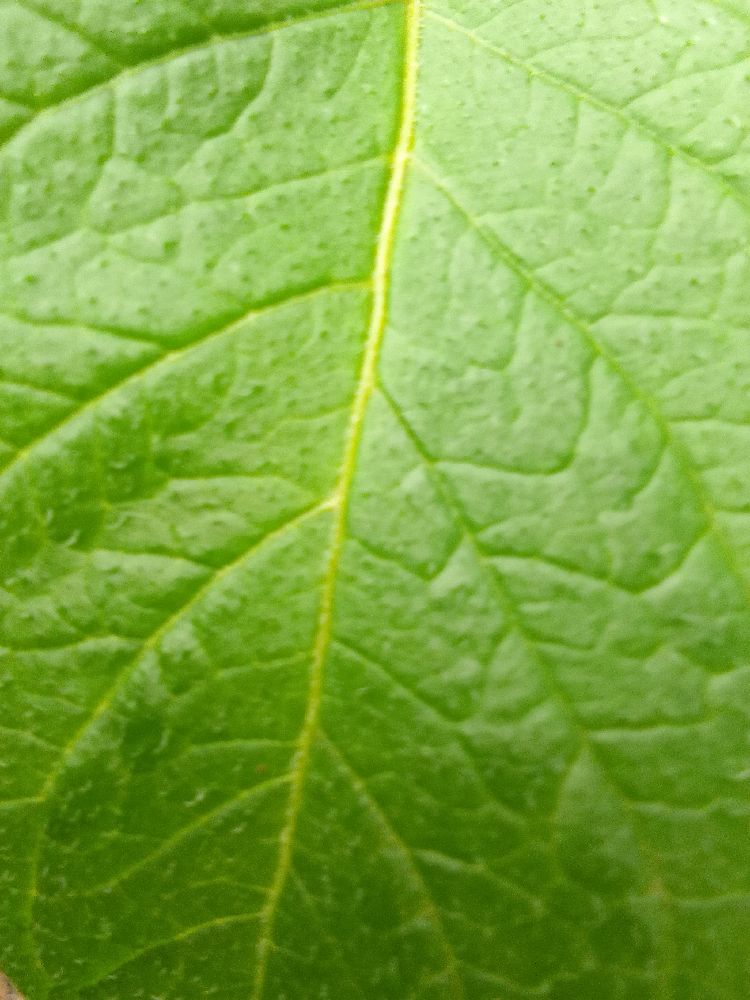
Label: Healthy